Blood libel

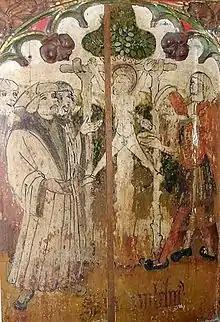
The crucifixion of William of Norwich depicted on a rood screen in Holy Trinity church, Loddon, Norfolk

In England, in 1144, the Jews of Norwich were falsely accused of ritual murder after a boy, William of Norwich, was found dead in the woods with stab wounds. William's hagiographer, Thomas of Monmouth, falsely claimed that every year there is an international council of Jews at which they choose the country in which a child will be killed during Easter, because of a Jewish prophecy that states that the killing of a Christian child each year will ensure that the Jews will be restored to the Holy Land. According to Monmouth, England was chosen in 1144, and the leaders of the Jewish community delegated the Jews of Norwich to perform the killing, after which they abducted and crucified William. The legend was turned into a cult, with William acquiring the status of a martyr and pilgrims bringing offerings to the local church.